Dinocephalosaurus

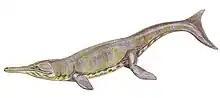
Aside from "Dinocephalosaurus", metriorhynchids such as "Metriorhynchus" represent the only viviparous archosauromorphs

In 2021, Stephan Spiekman and colleagues introduced yet another dataset specifically to test the phylogenetic relationships of protorosaurs. Different analyses were performed using datasets that incorporated different species and anatomical characteristics. They found that "Dinocephalosaurus" and "Pectodens" consistently formed a group, which they named as the Dinocephalosauridae. Some analyses (specifically, those excluding characters based on ratios or with orderings) also found that either "Sclerostropheus" and ""Tanystropheus" antiquus" fell inside this group. Either "Fuyuansaurus" or "Jesairosaurus" were found to be the closest relative of the dinocephalosaurids in some analyses. With the exception of "Jesairosaurus", these genera of uncertain placement were found to be deeply nested within the Tanystropheidae by other analyses. Providing formal support for the original hypothesis of Rieppel and colleagues, Spiekman and colleagues found that placing "Dinocephalosaurus" as the sister group of "Tanystropheus" required a tree that was six steps longer, and therefore less likely.